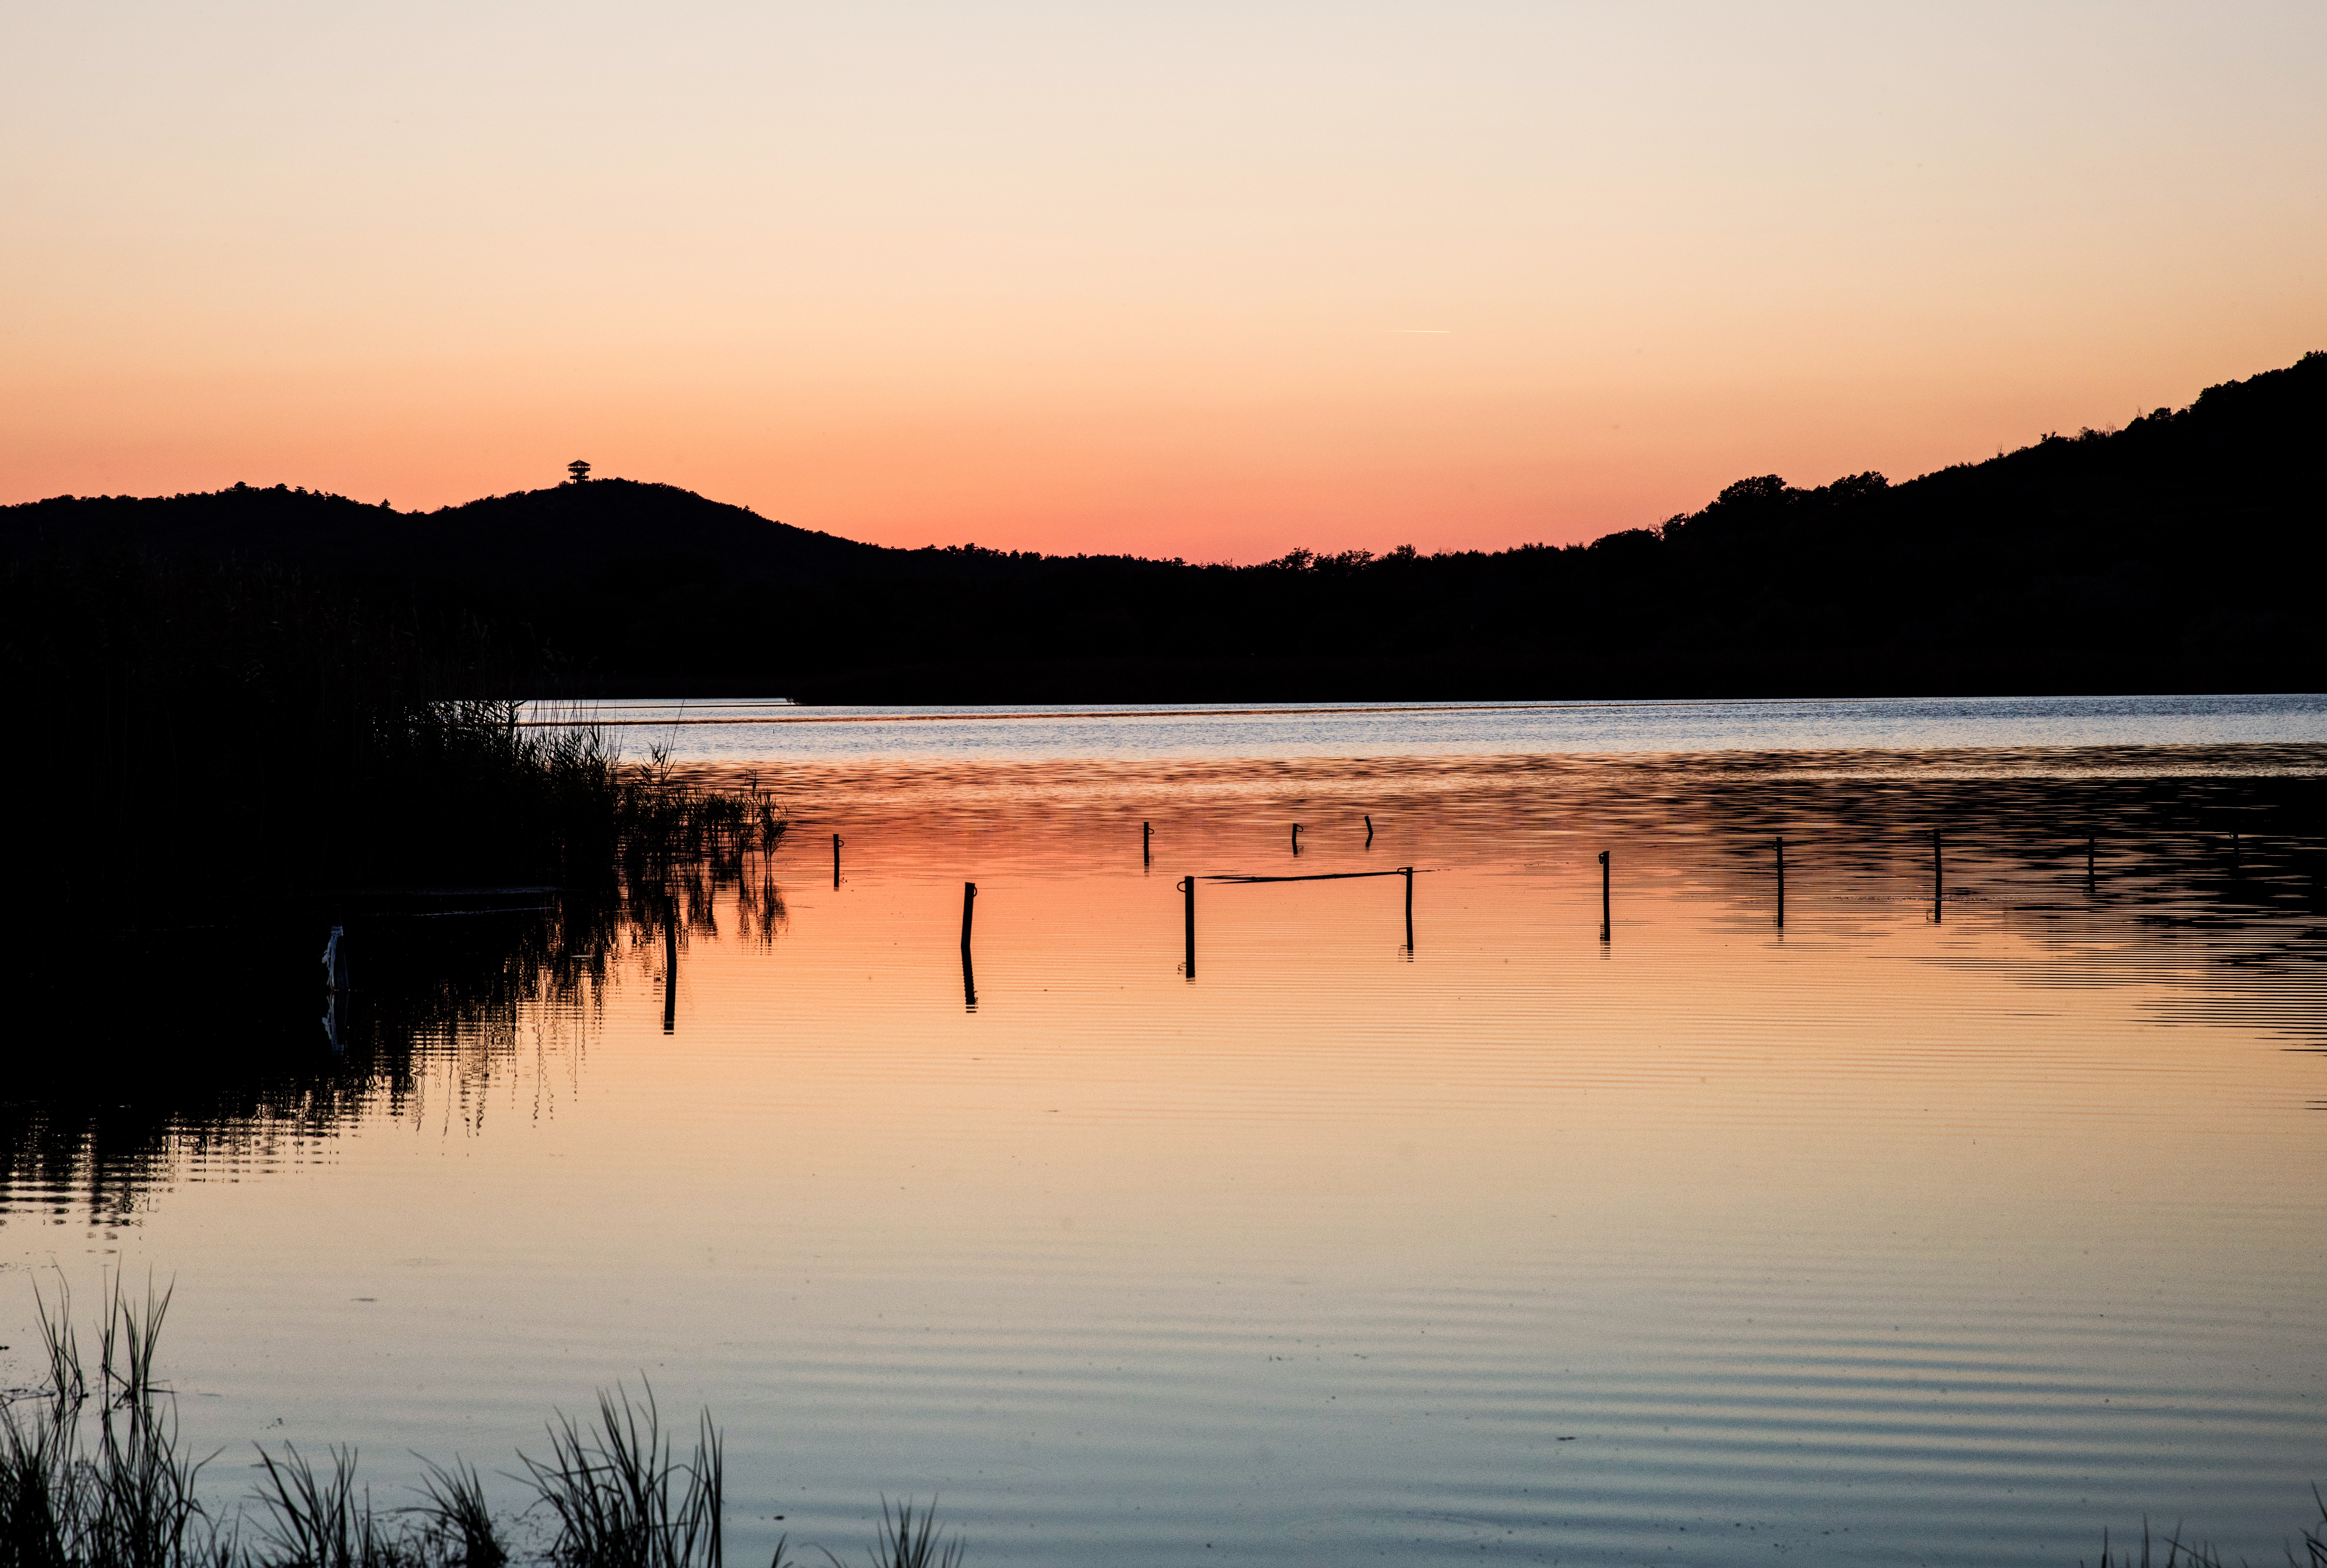
sea, nature, sun, sunrise, sunset, morning, lake, dawn, river, dusk, evening, reflection, reservoir, body of water, loch, afterglow, viz, lake balaton, tihany